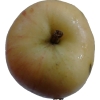
Label: Apple 14